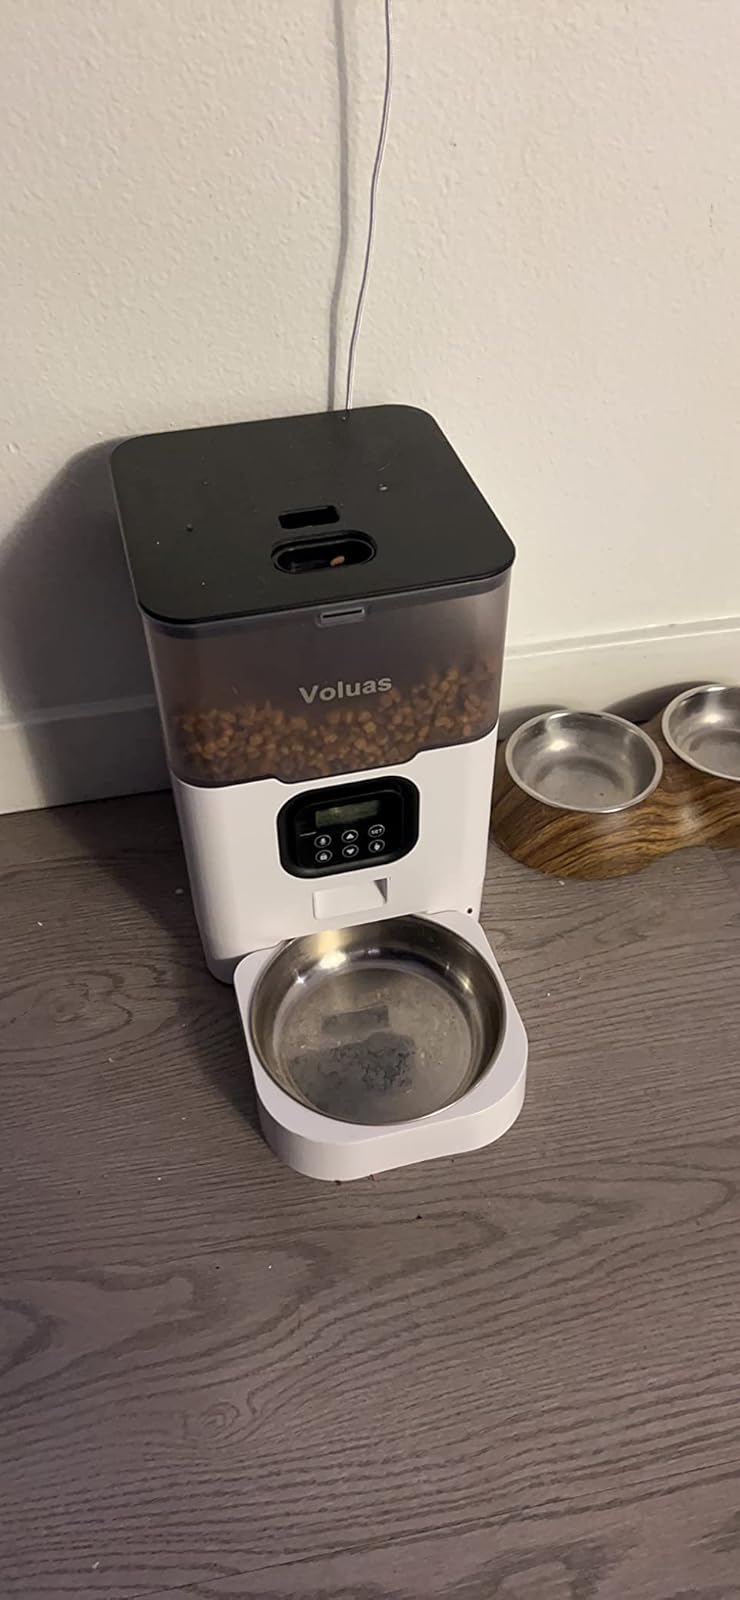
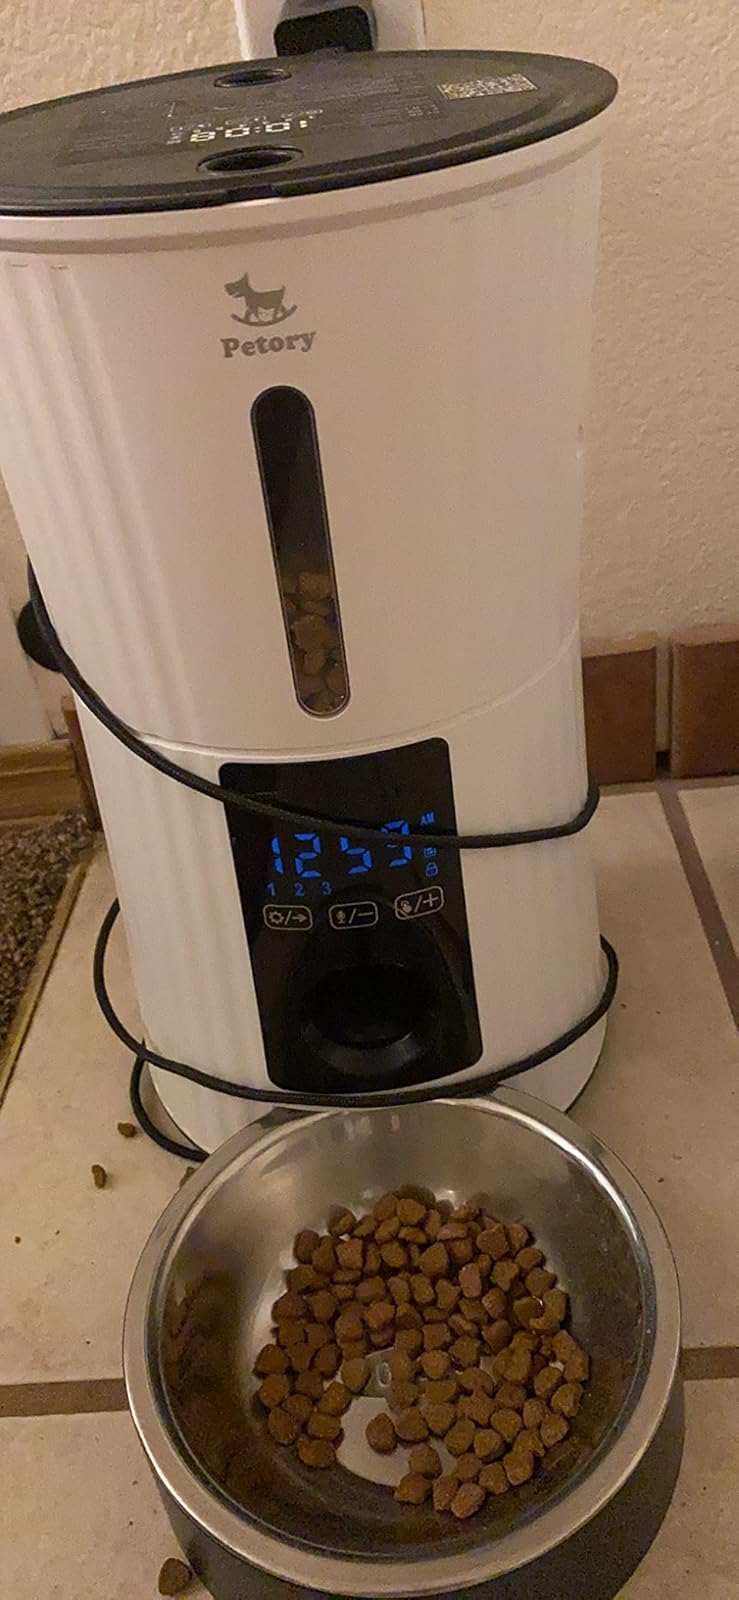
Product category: items_feeder
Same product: no